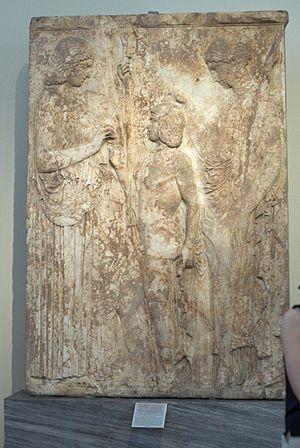
Le musée national archéologique d’Athènes est le principal musée archéologique de Grèce. Il dépend directement du Directorat général des antiquités rattaché au ministère grec de la Culture. Il est dirigé par Georgios Kakavas. Il possède l’une des plus vastes collections d’antiquités grecques au monde. Il abrite plus de 20 000 objets datant de la préhistoire à la fin de l'Antiquité venus de l'ensemble de la Grèce.
Le musée archéologique d'Éleusis est un musée grec situé à Éleusis, à l'ouest d'Athènes, fondé en 1890.